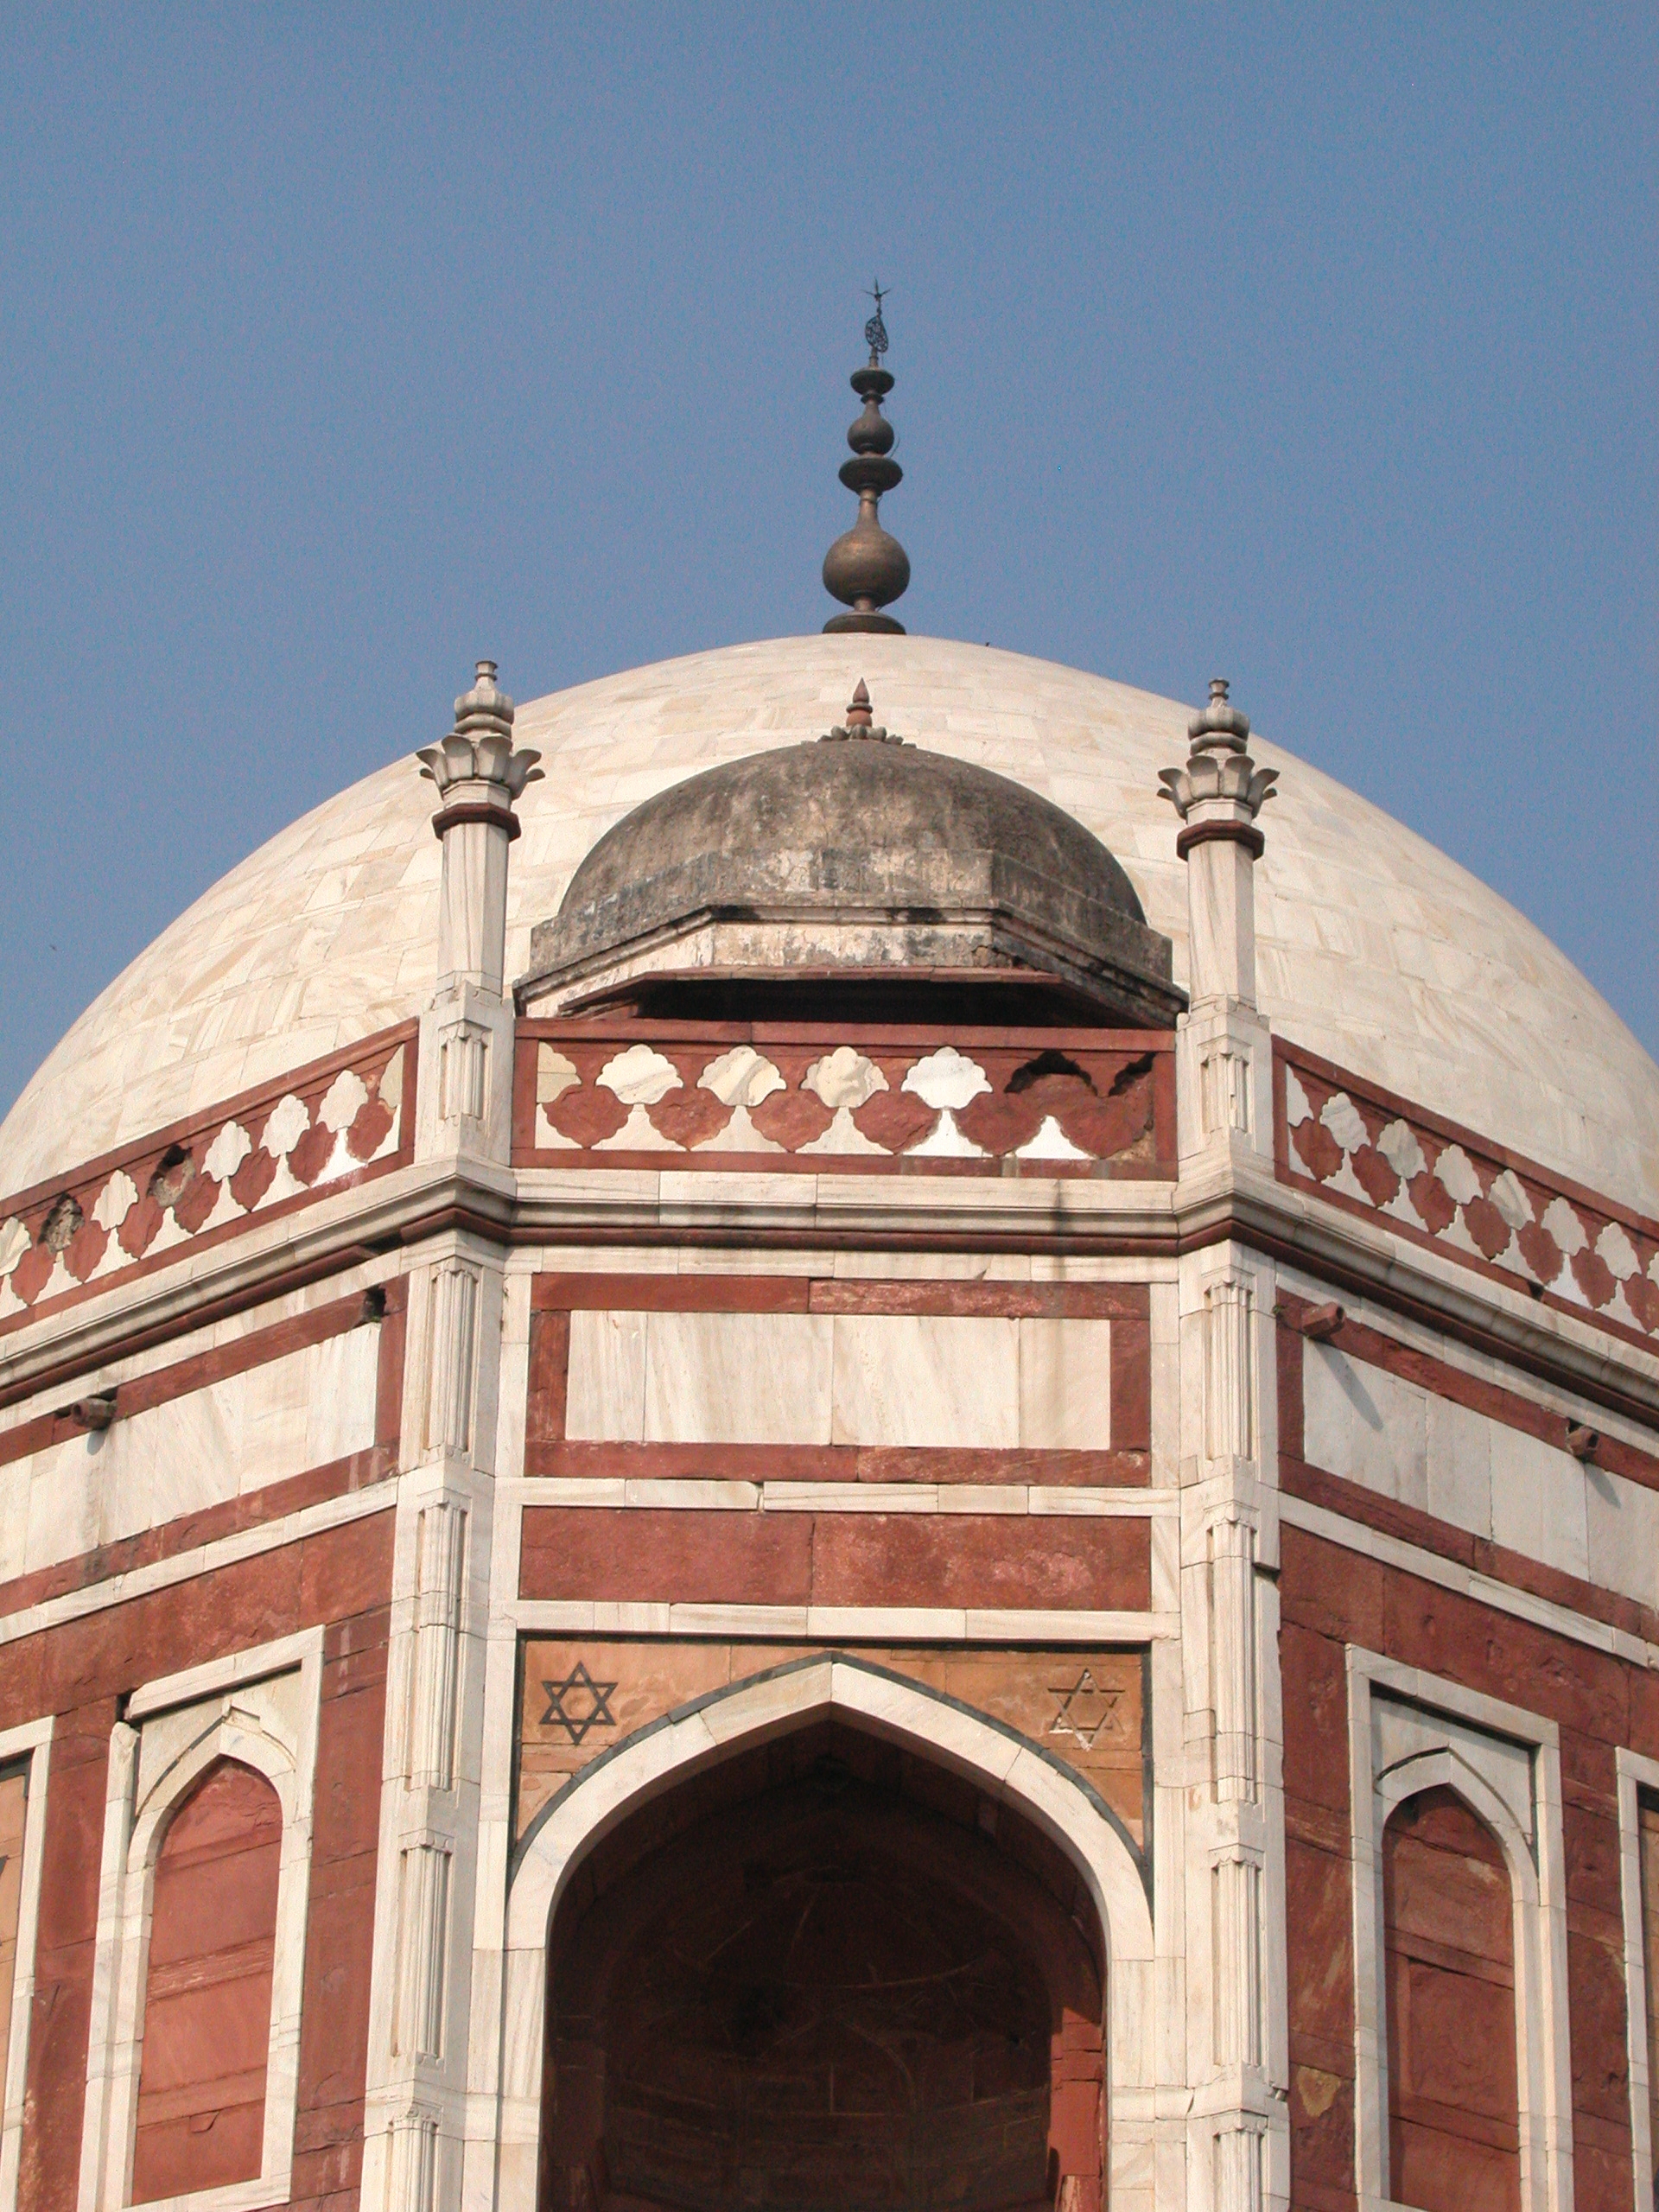
architecture, building, monument, arch, high, landmark, facade, church, place of worship, baptistery, ruins, synagogue, hires, india, basilica, dome, tomb, hi, res, delhi, unescoworldheritage, humayuns, ancient history, ancient roman architecture, byzantine architecture